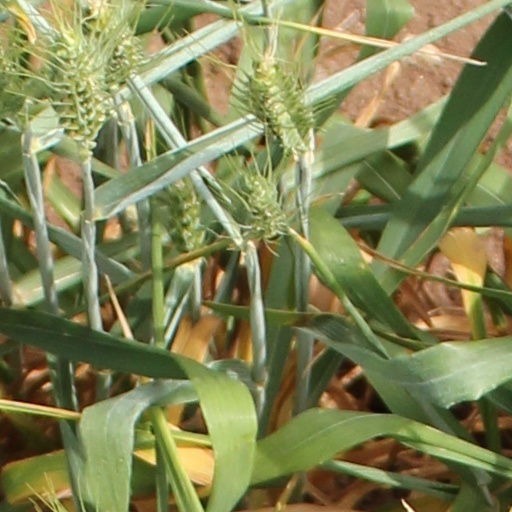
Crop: wheat